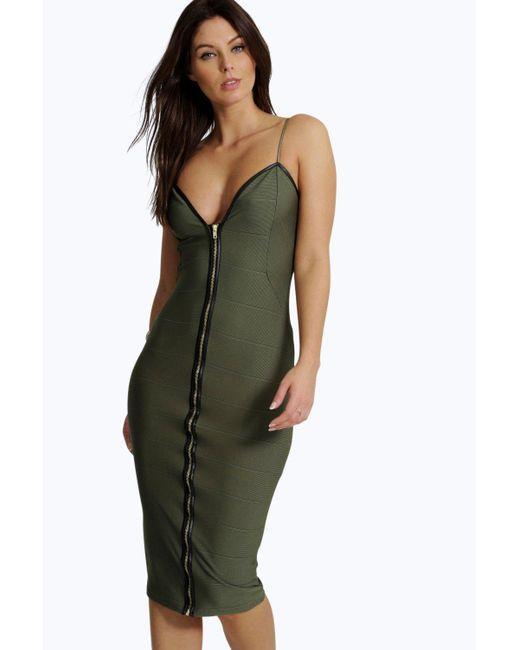
KHAKIFARBENES NECKHOLDER-KLEID MIT REIßVERSCHLUSS VORNE